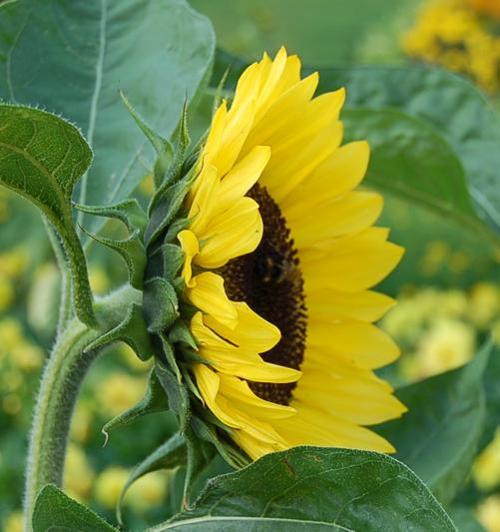
Label: sunflower